Reaction progress kinetic analysis

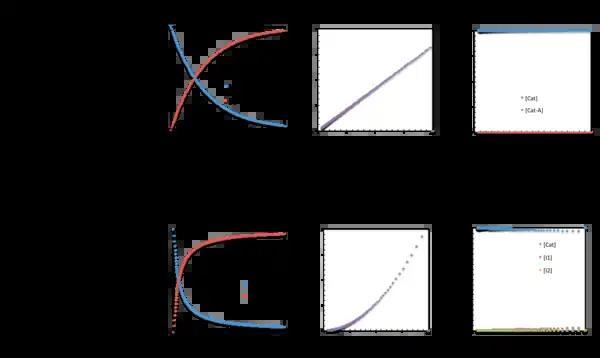
a) The simplest case of steady state kinetics involves one substrate reversibly forming an intermediate complex (to which the steady-state approximation is applied) with the catalyst, followed by irreversible product formation. b) In a more complex example, two substrates bind the catalyst to sequentially form two intermediates (and the steady-state approximation is applied to both) followed by irreversible product formation. Note that because I2 is kinetically invisible, this is the same as for the case where I1 goes directly to free product and catalyst. For both (a) and (b), i) describes the catalytic cycle with relevant rate constants and concentrations, ii) displays the concentration of product and reactant over the course of the reaction, iii) describes the rate of the reaction as substrate is consumed from right to left, and iv) shows that the catalyst resting state is entirely the free catalyst while the concentrations of the intermediates remain small and approximately unchanging as substrate is consumed from right to left.

Under steady-state conditions, the catalyst and substrate undergo reversible association followed by a relatively rapid consumption of the catalyst–substrate complex (by both forward reactions to product and reverse reactions to unbound catalyst.) The steady-state approximation holds that the concentration of the catalyst-substrate complex is not changing over time; the total concentration of this complex remains low as it is whisked away almost immediately after formation. A steady-state rate law contains all of the rate constants and species required to go from starting material to product, while the denominator consists of a sum of terms describing the relative rates of the forward and reverse reactions consuming the steady-state intermediate. For the simplest case where one substrate goes to one product through a single intermediate: